Battle of Palembang

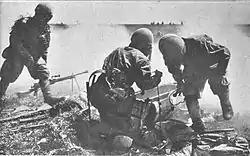
Japanese Army paratroopers retrieving their weapons during Battle of Palembang

While the Allied planes attacked the Japanese ships on 13 February, Kawasaki Ki-56 transport planes of the 1st, 2nd and 3rd "Chutai", Imperial Japanese Army Air Force (IJAAF), dropped "Teishin Shudan" (Raiding Group) paratroopers over Pangkalan Benteng airfield. At the same time Mitsubishi Ki-21 bombers from the 98th "Sentai" dropped supplies for paratroopers. The formation was escorted by a large force of Nakajima Ki-43 fighters from the 59th and 64th "Sentai".